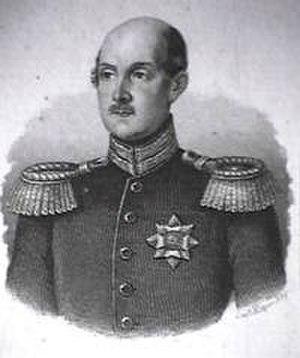
Georges de Saxe-Altenbourg, né à Hildburghausen le 24 juillet 1796, décédé le 3 août 1853 à Himmelstein, est duc de Saxe-Altenbourg de 1848 à 1853 après l'abdication de son frère.